Serena de la Hey

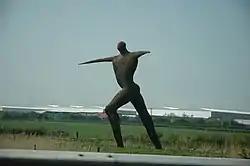
Serena de la Hey: The Willow Man (2001)

Serena de la Hey (born 1967) is a Kenyan-born British sculptor who has travelled widely but lived in Somerset since the early 1990s. She is best known for her 40-foot high Willow Man near Bridgwater which she completed in the autumn of 2001.